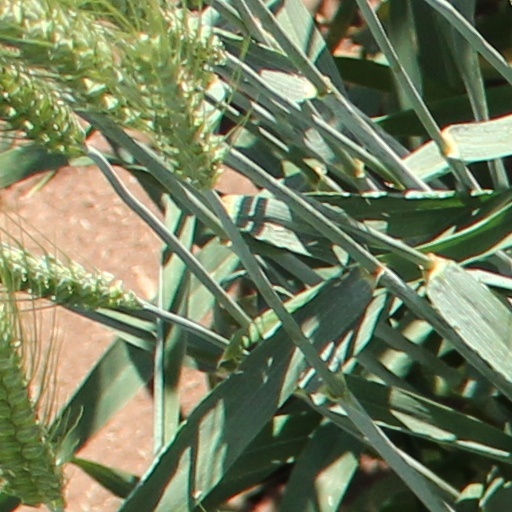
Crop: wheat